Coronary artery bypass surgery

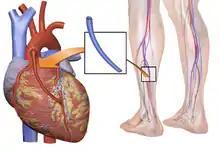
Illustration of a typical coronary artery bypass surgery. A vein from the leg is removed and grafted to the coronary artery to bypass a blockage at LAD.

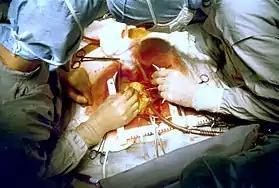
Coronary artery bypass surgery during mobilization (freeing) of the right coronary artery from its surrounding adipose tissue (yellow). The tube visible at the bottom is the aortic cannula, which returns blood from the heart–lung machine. The tube above it (obscured by the surgeon on the right) is the venous cannula, which receives blood from the body. The patient's heart is stopped and the aorta is cross-clamped. The patient's head (not seen) is at the bottom.

Routine preoperative examination aims to check the status of systems and organs besides the heart. The examination typically includes a chest X-ray to check the lungs, a complete blood count, and kidney and liver function tests. Physical examination to determine the quality of the grafts or the safety of removing them, such as varicosities in the legs, or the Allen test in the arm is performed to be sure that blood supply to the arm will not be critically disturbed.